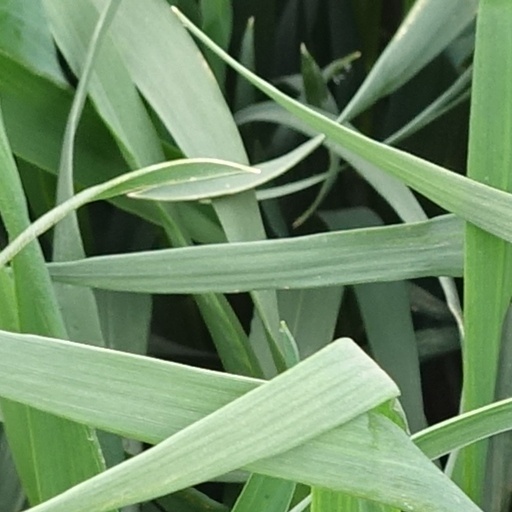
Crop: wheat